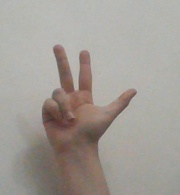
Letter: al